Camino Island

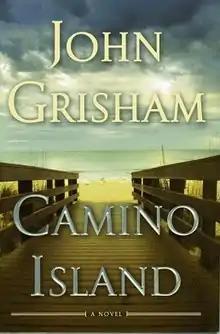
First edition (US)

Camino Island is a crime fiction thriller novel written by John Grisham and released on June 6, 2017, by Doubleday. The book is a departure from Grisham's main subject of legal thrillers and focuses on stolen rare books. Grisham made his first extensive book tour in 25 years to publicize the book.